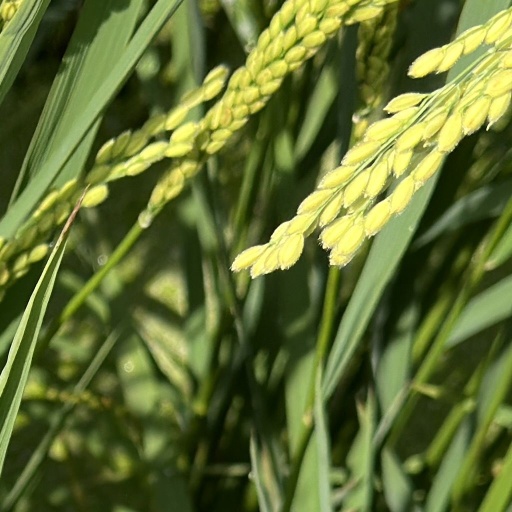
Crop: rice